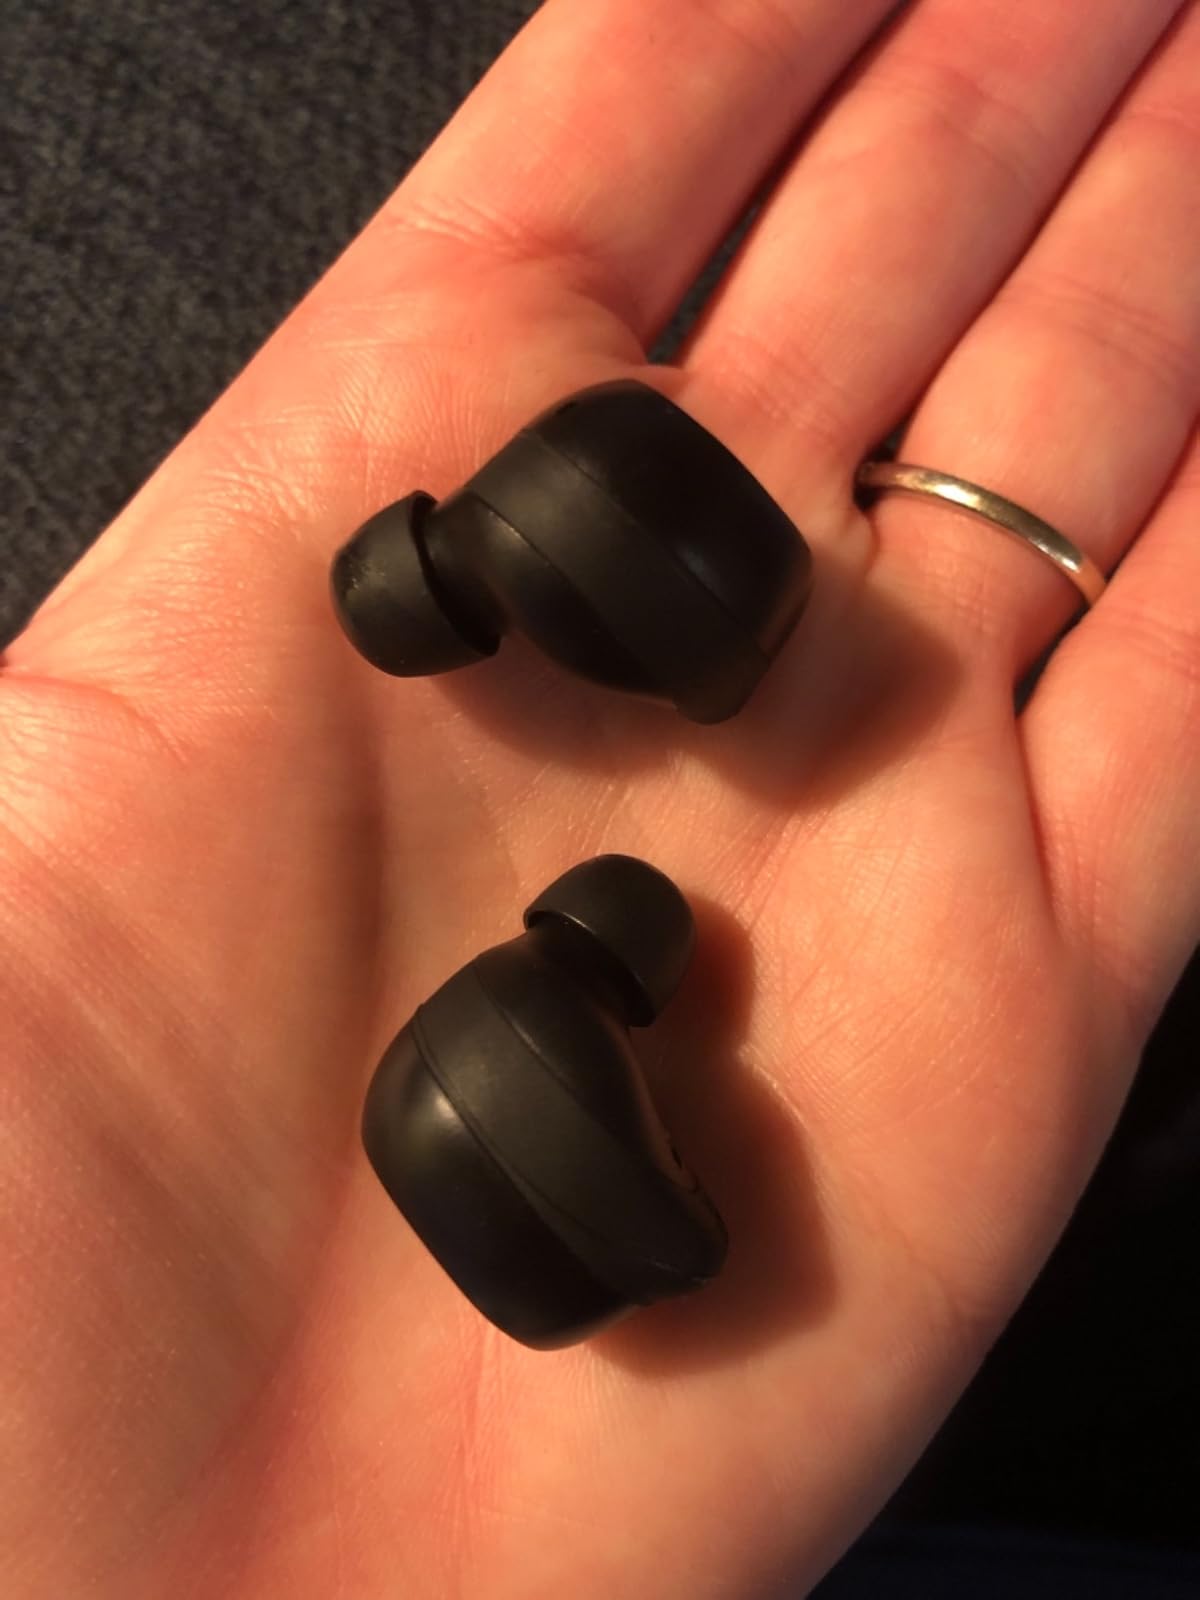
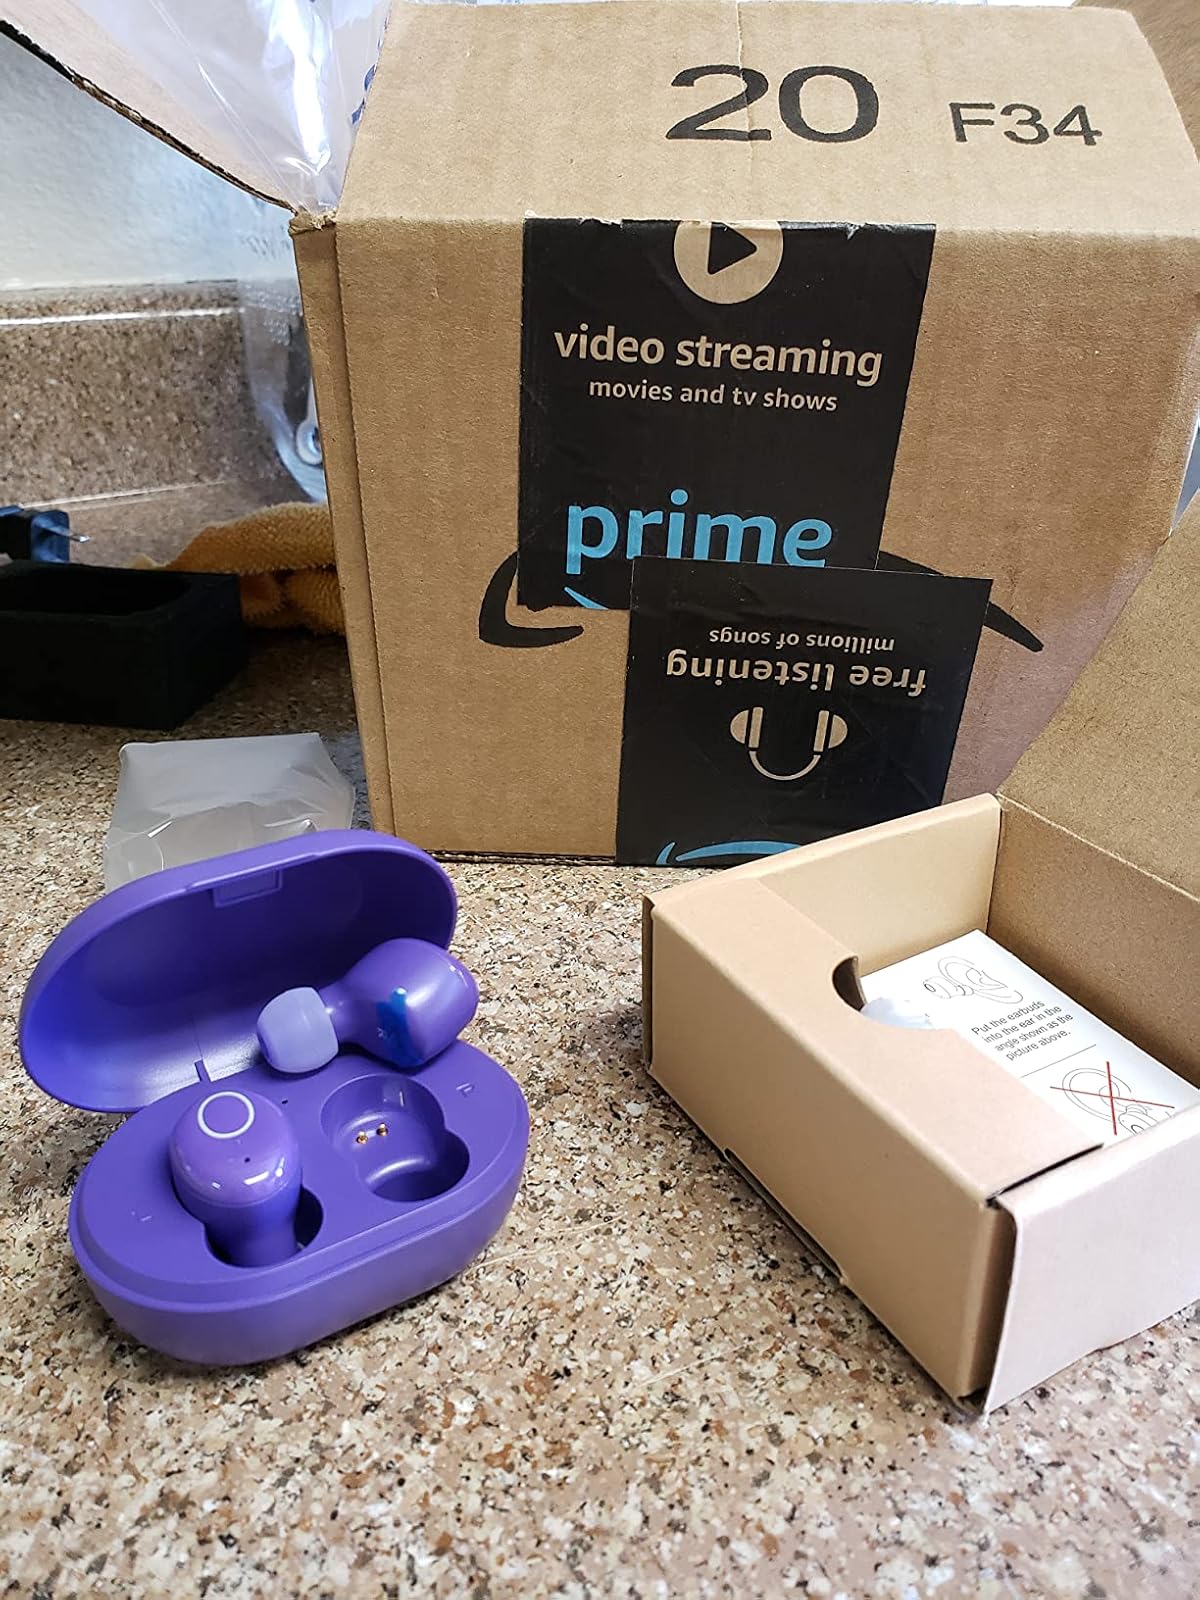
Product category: earbuds
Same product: no